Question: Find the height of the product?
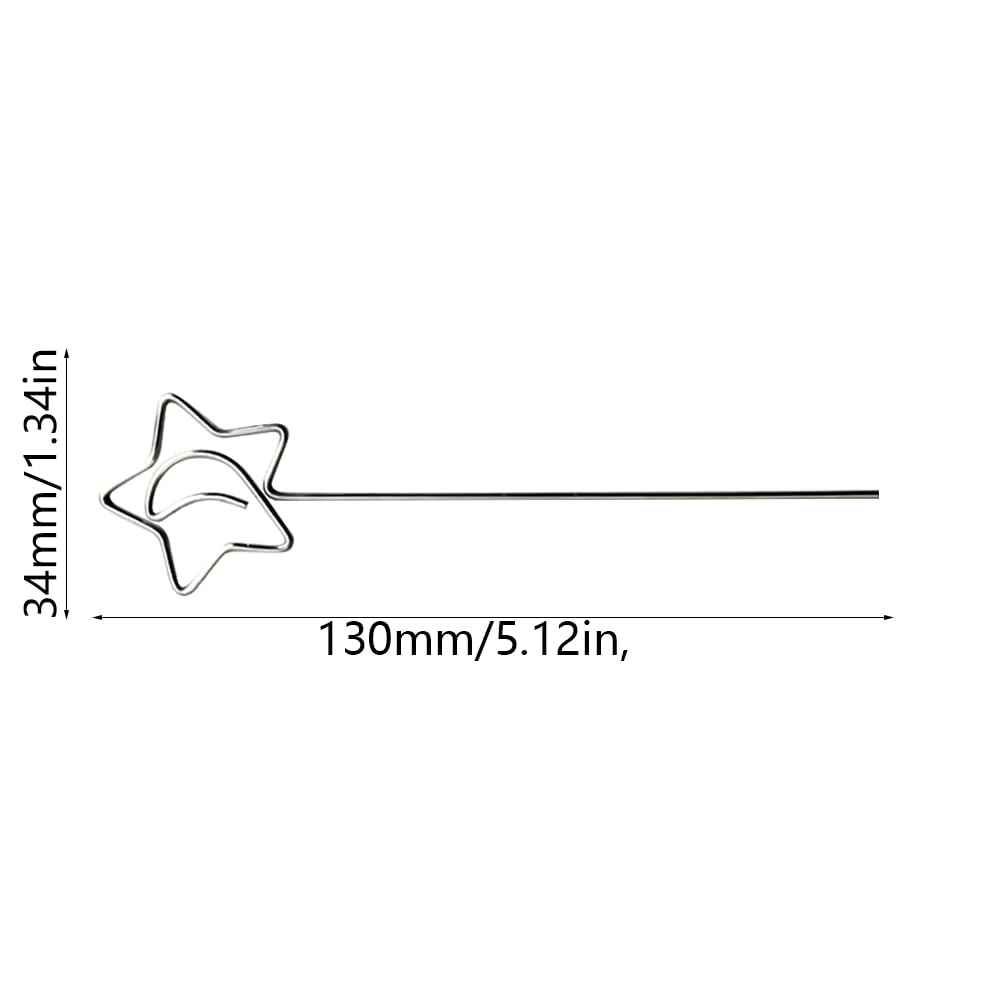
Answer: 34.0 millimetre